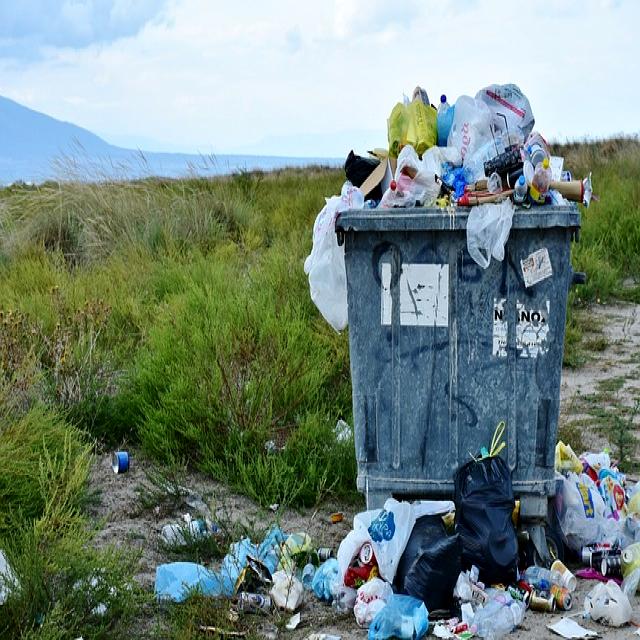
Label: Garbage